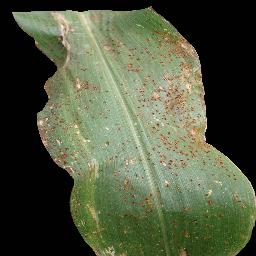
Label: Corn___Common_rust